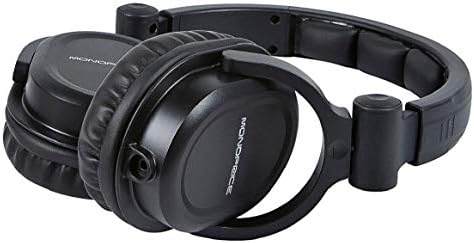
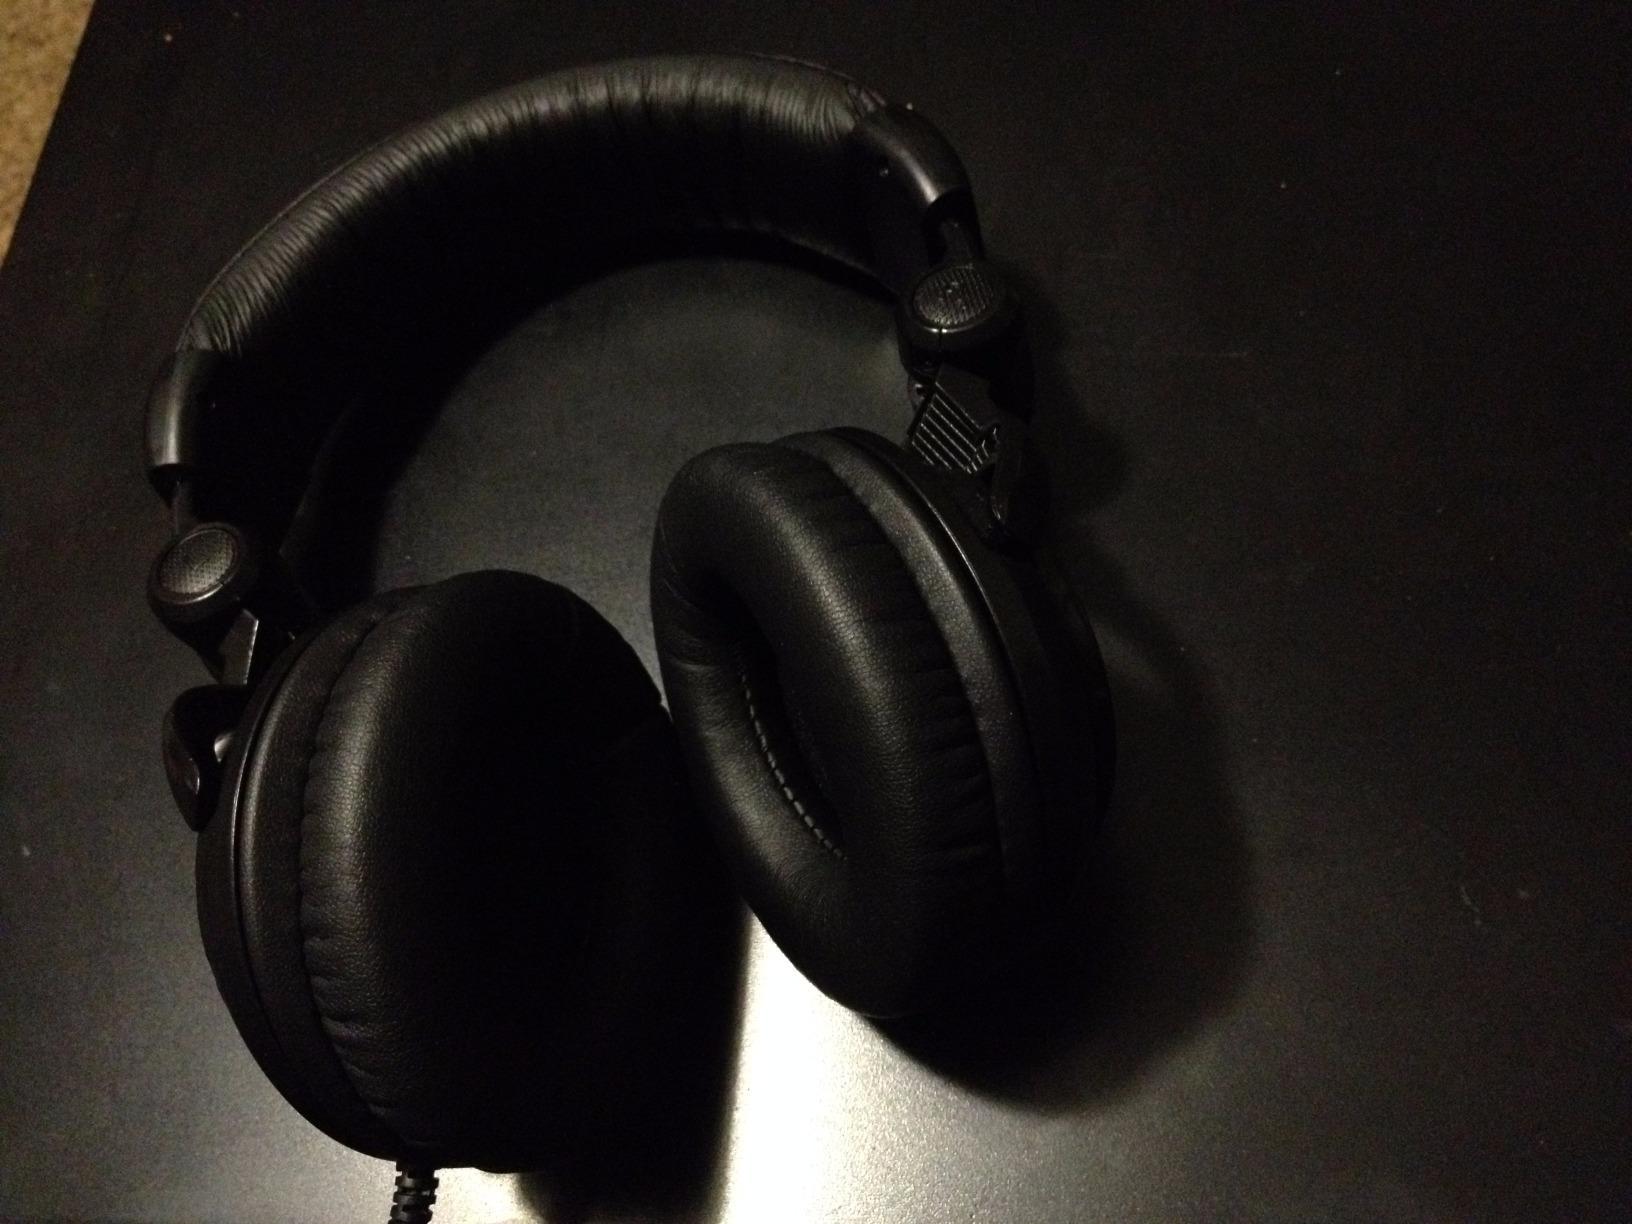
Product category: headphones
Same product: no